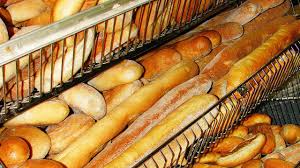
Waste category: biological